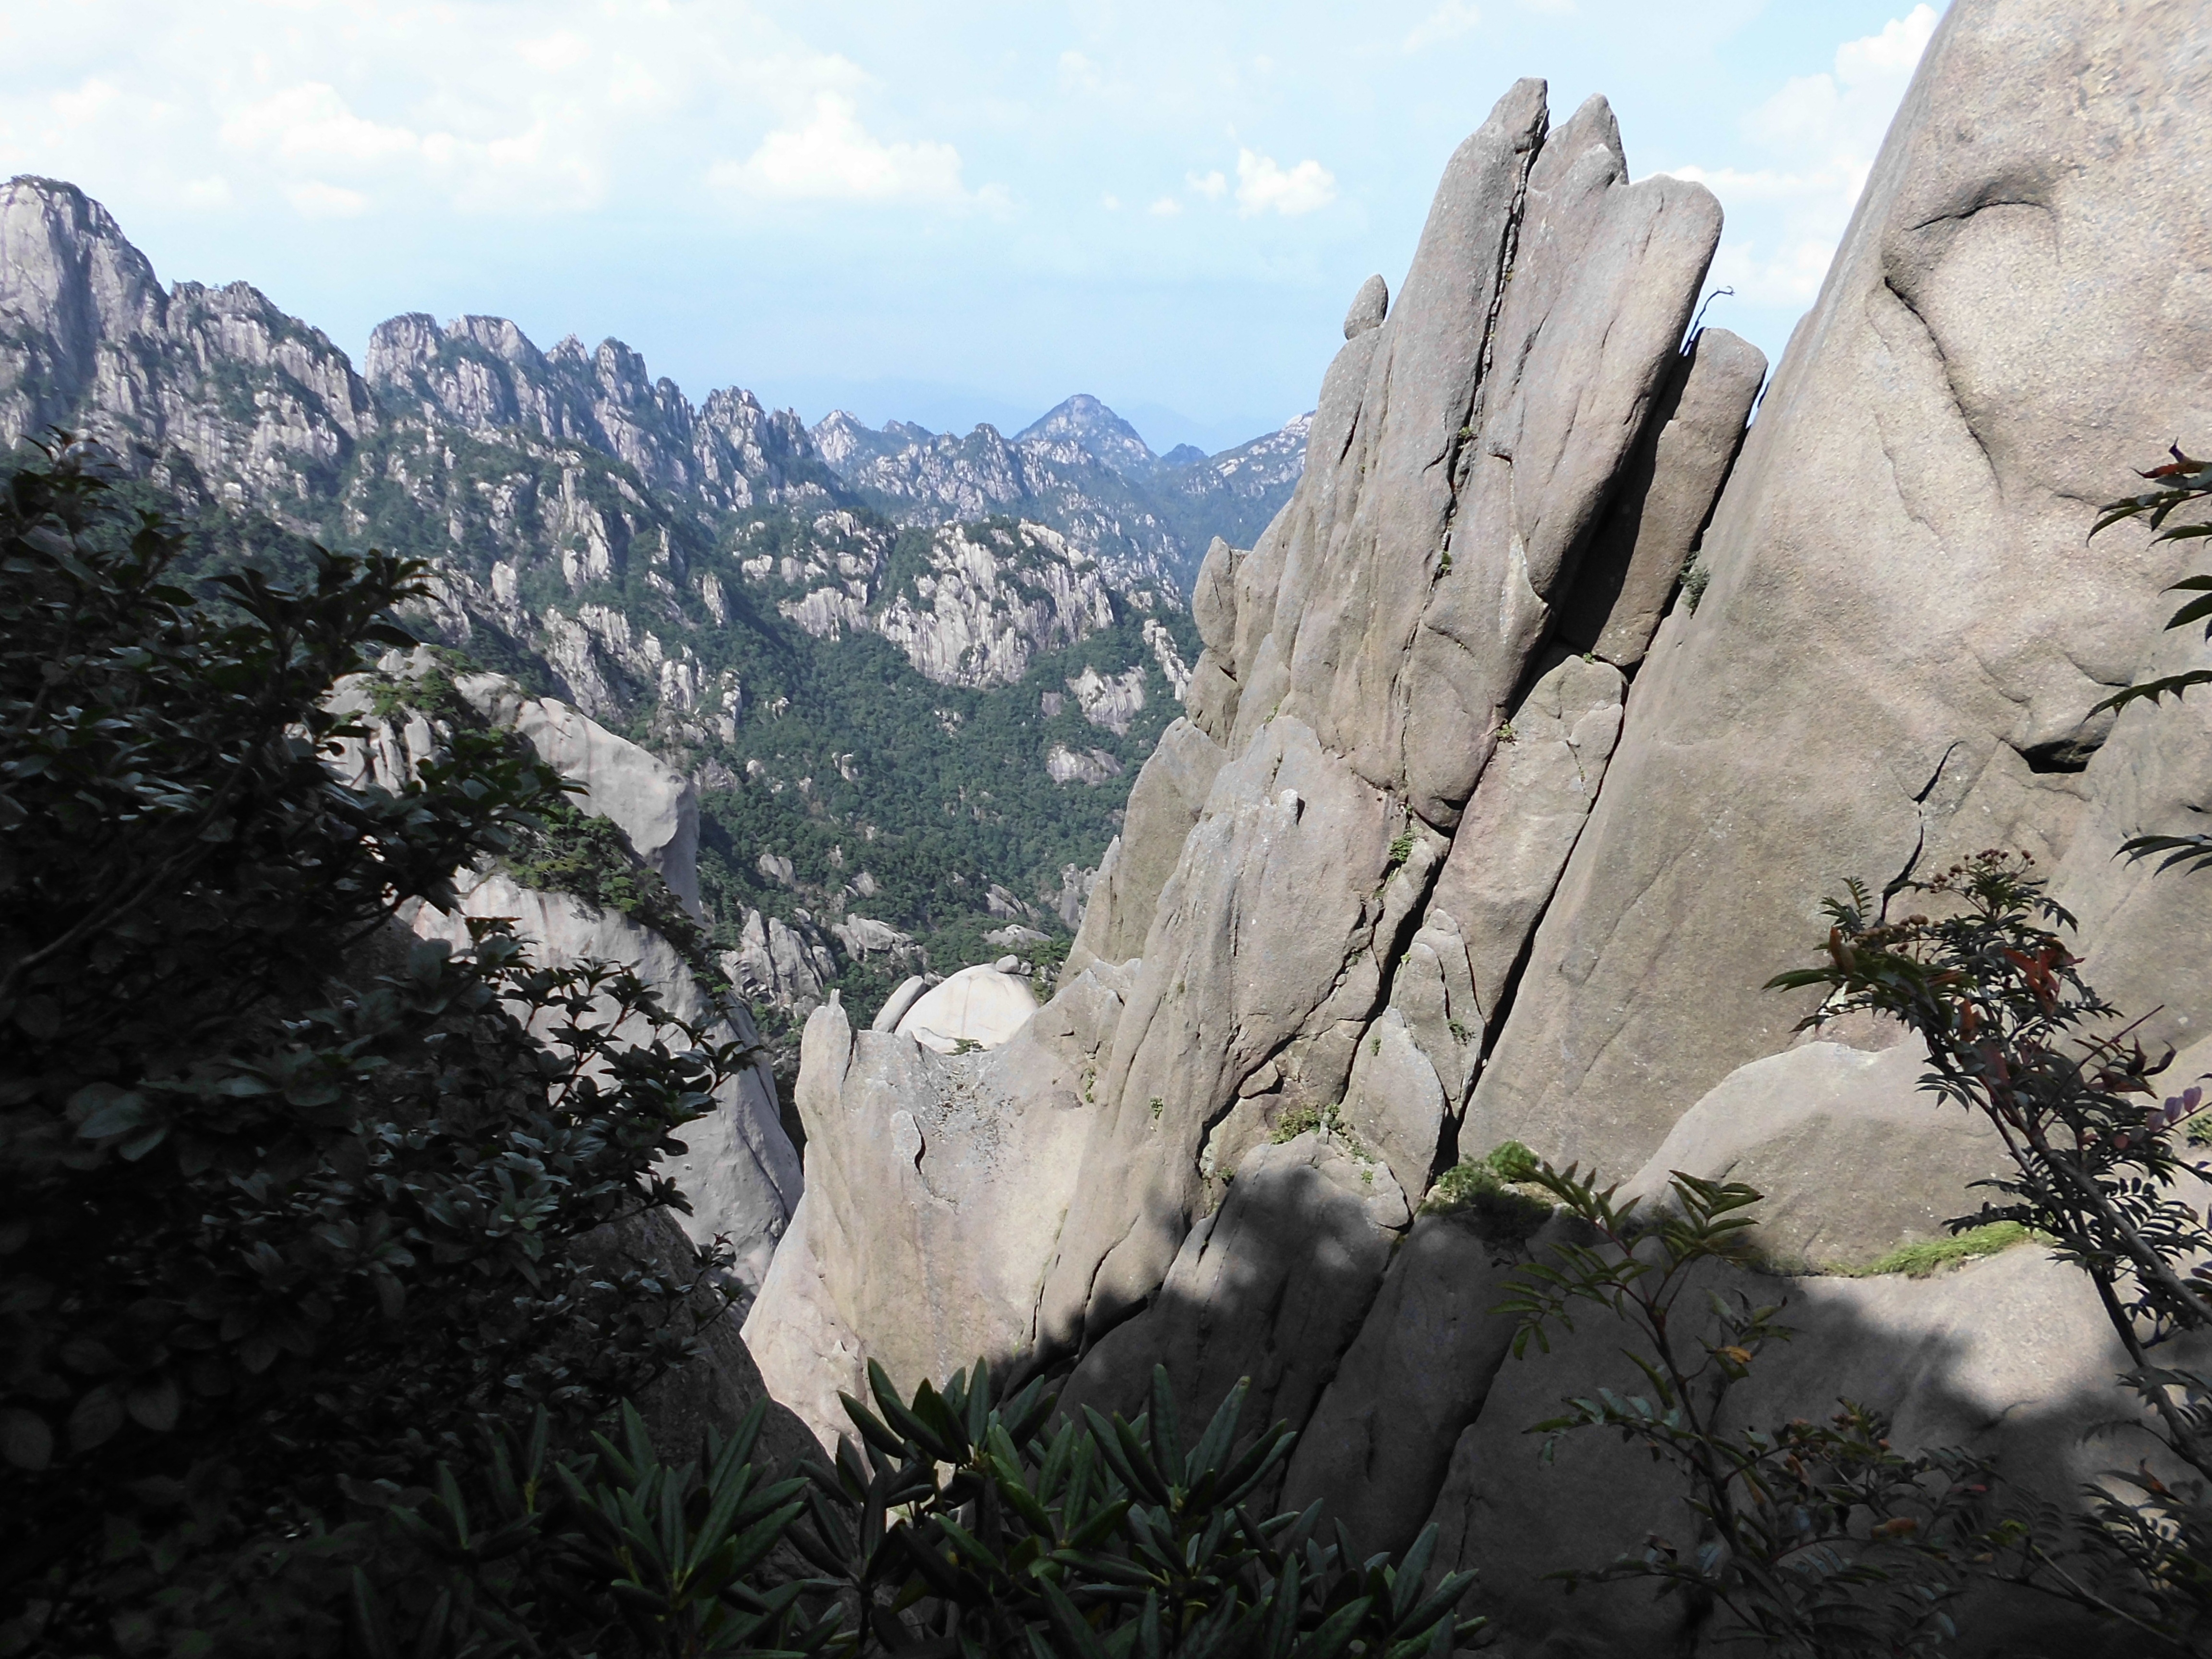
rock, wilderness, open, walking, mountain, cloud, sky, adventure, valley, mountain range, stone, formation, natural, ridge, summit, geology, plateau, views, huangshan, light and shadow, landform, kistler, mountainous landforms